Demeter

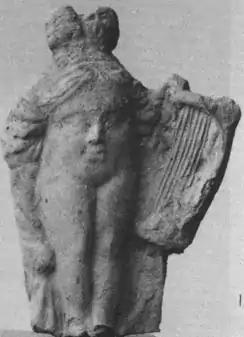
A Greek terracotta figurine of Baubo, of the face-in-torso type

According to Diodorus Siculus, in his "Bibliotheca historica" written in the 1st century BC, Demeter and Zeus were also the parents of Dionysus. Diodorus described the myth of Dionysus' double birth (once from the earth, i.e. Demeter, when the plant sprouts) and once from the vine (when the fruit sprouts from the plant). Diodorus also related a version of the myth of Dionysus' destruction by the Titans ("sons of Gaia"), who boiled him, and how Demeter gathered up his remains so that he could be born a third time (Diod. iii.62). Diodorus states that Dionysus' birth from Zeus and his older sister Demeter was somewhat of a minority belief, possibly via conflation of Demeter with her daughter, as most sources state that the parents of Dionysus were Zeus and Persephone, and later Zeus and Semele.